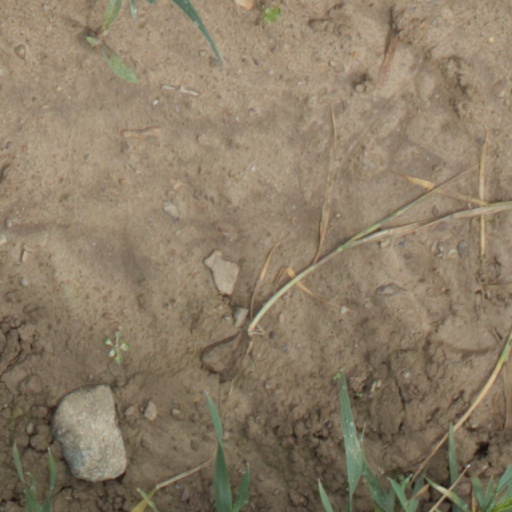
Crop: wheat